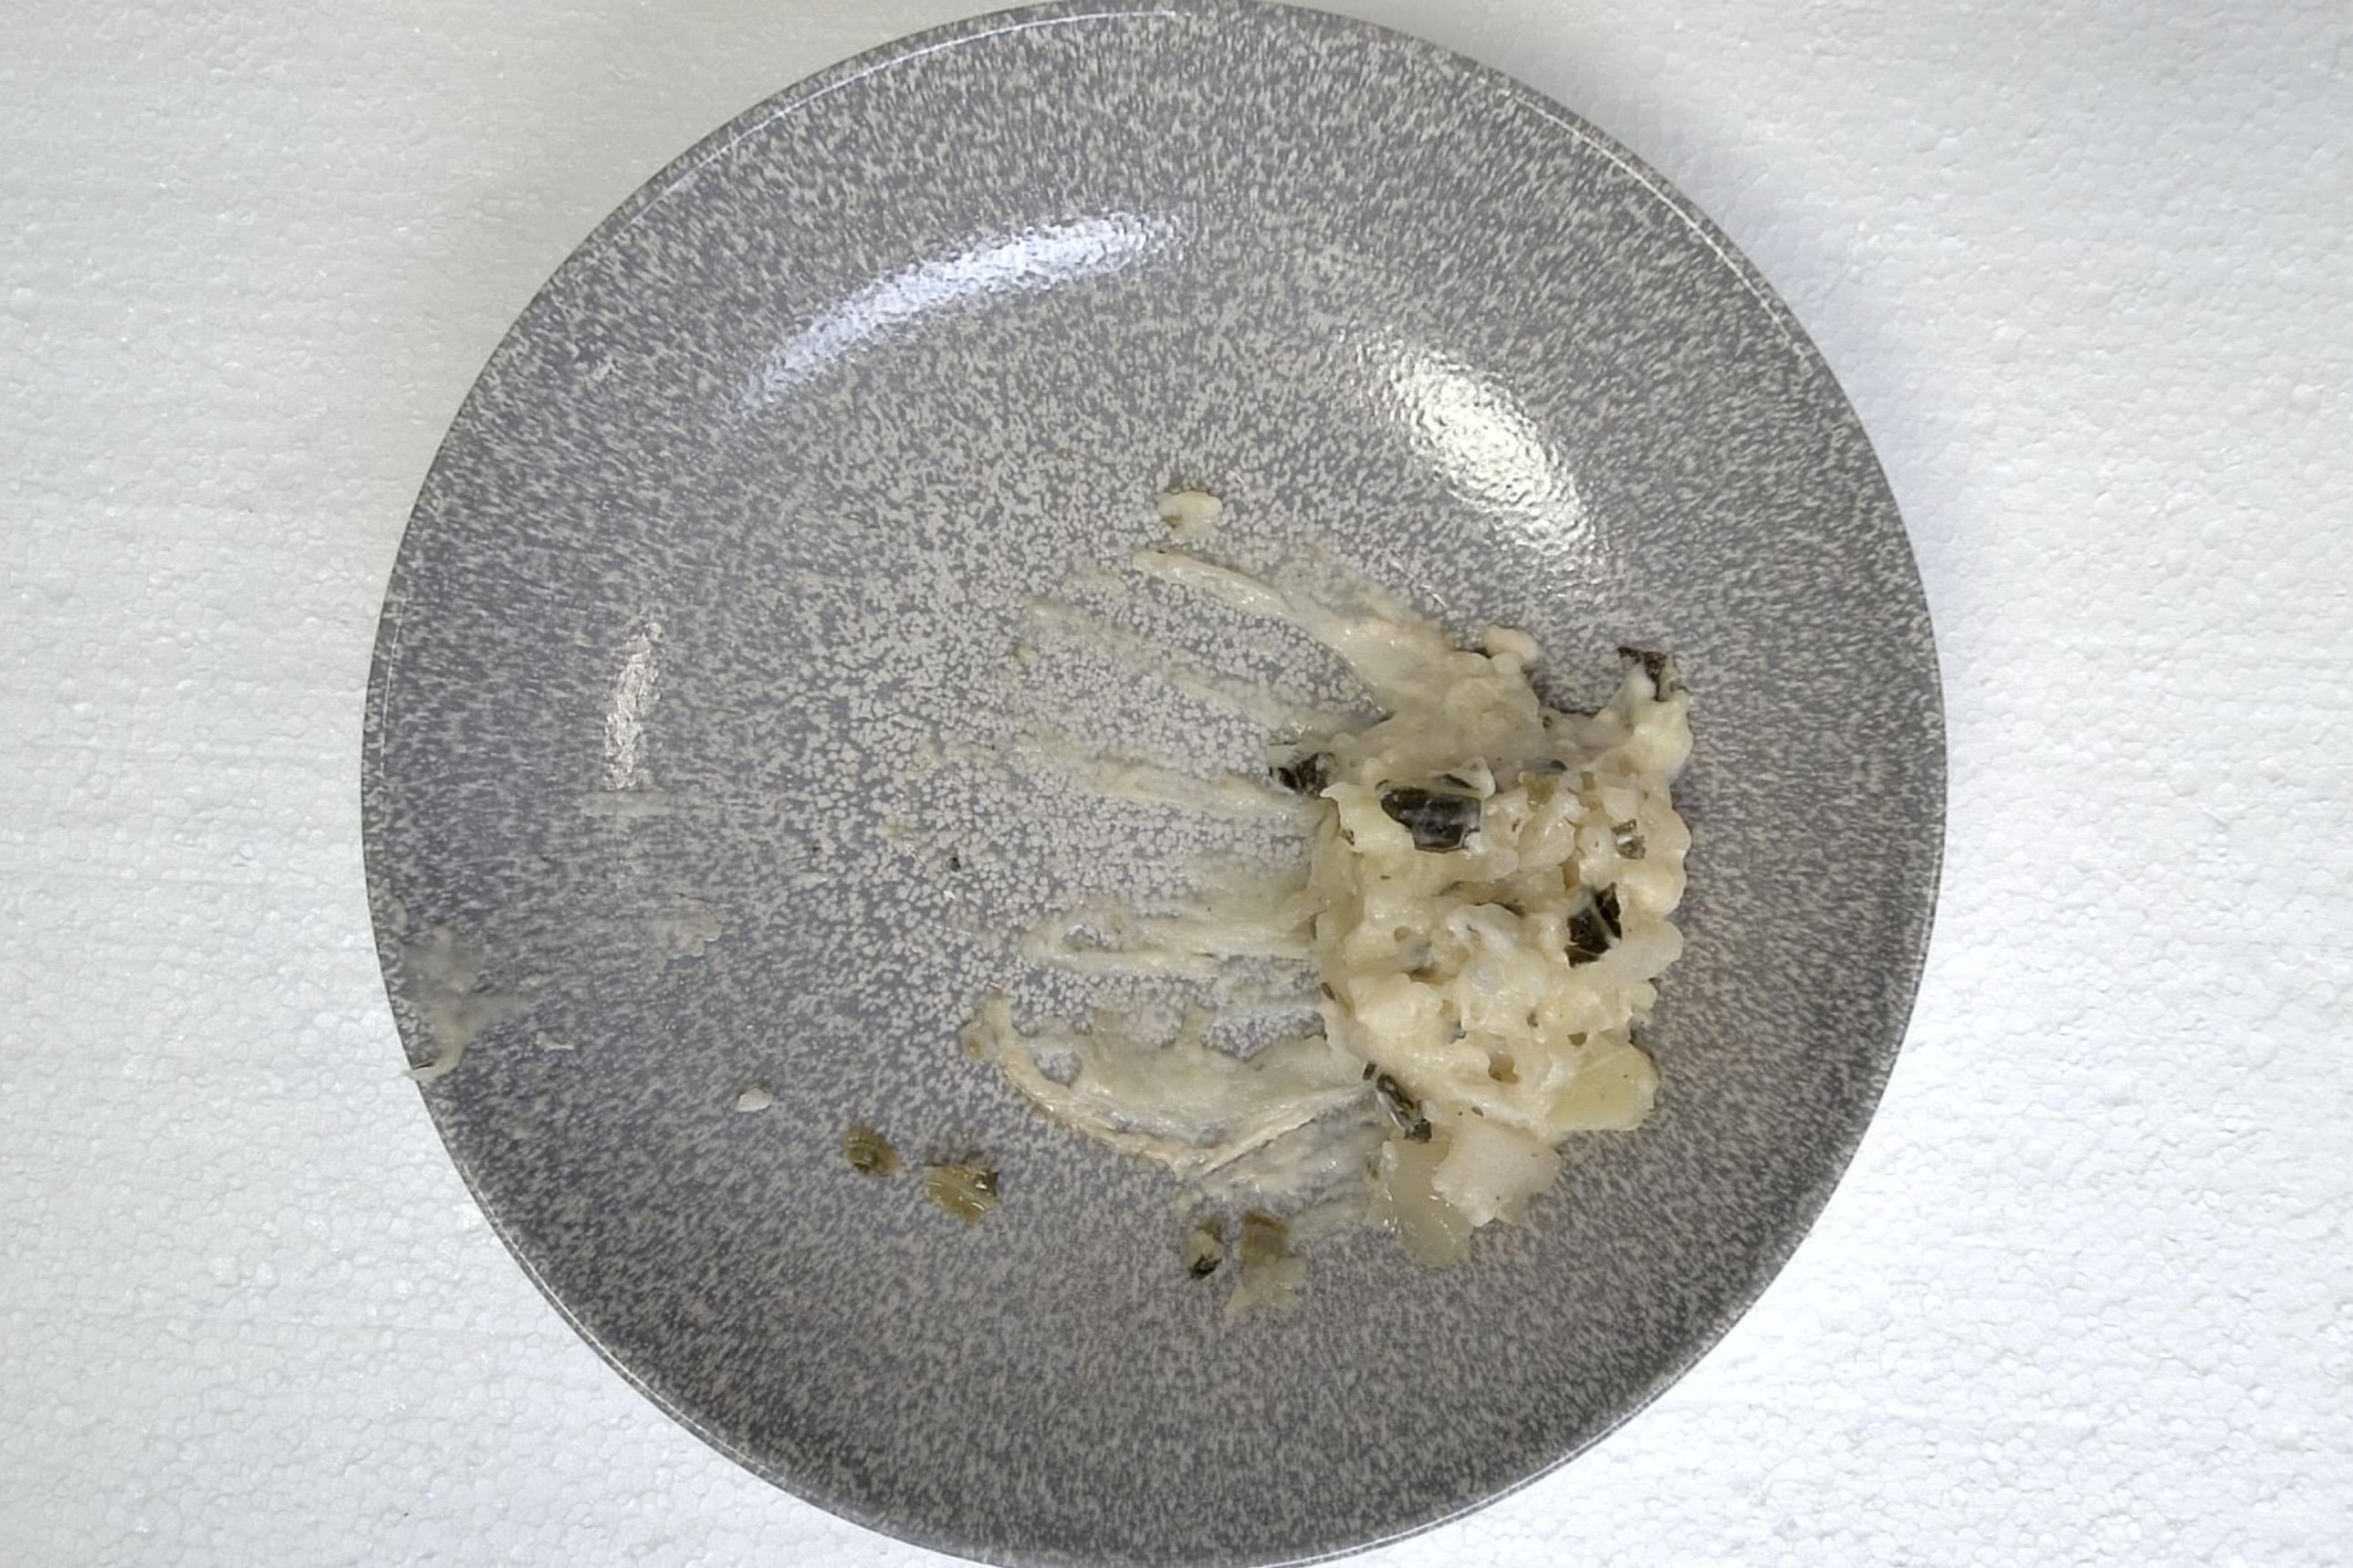
Dish: Pfanne mit Kartoffelpüree , Fleischbällchen gebrüht und Wirsing Zwiebel in Helle Sauce
Portion size: Normale Portion
Ingredients: mashed-potatoes, savoy-cabbage, onion, light-sauce-or-white-sauce, poached-meatballs
Weight as served: 350 g
Energy as served: 383.76 kcal (1.603,440 kJ)
Fat: 22.84 g (saturated: 7.97 g)
Carbohydrates: 28.33 g (sugar: 5 g)
Protein: 14.74 g
Salt: 3.41 g
Weight after return: 0 g
Energy after return: 0 kcal